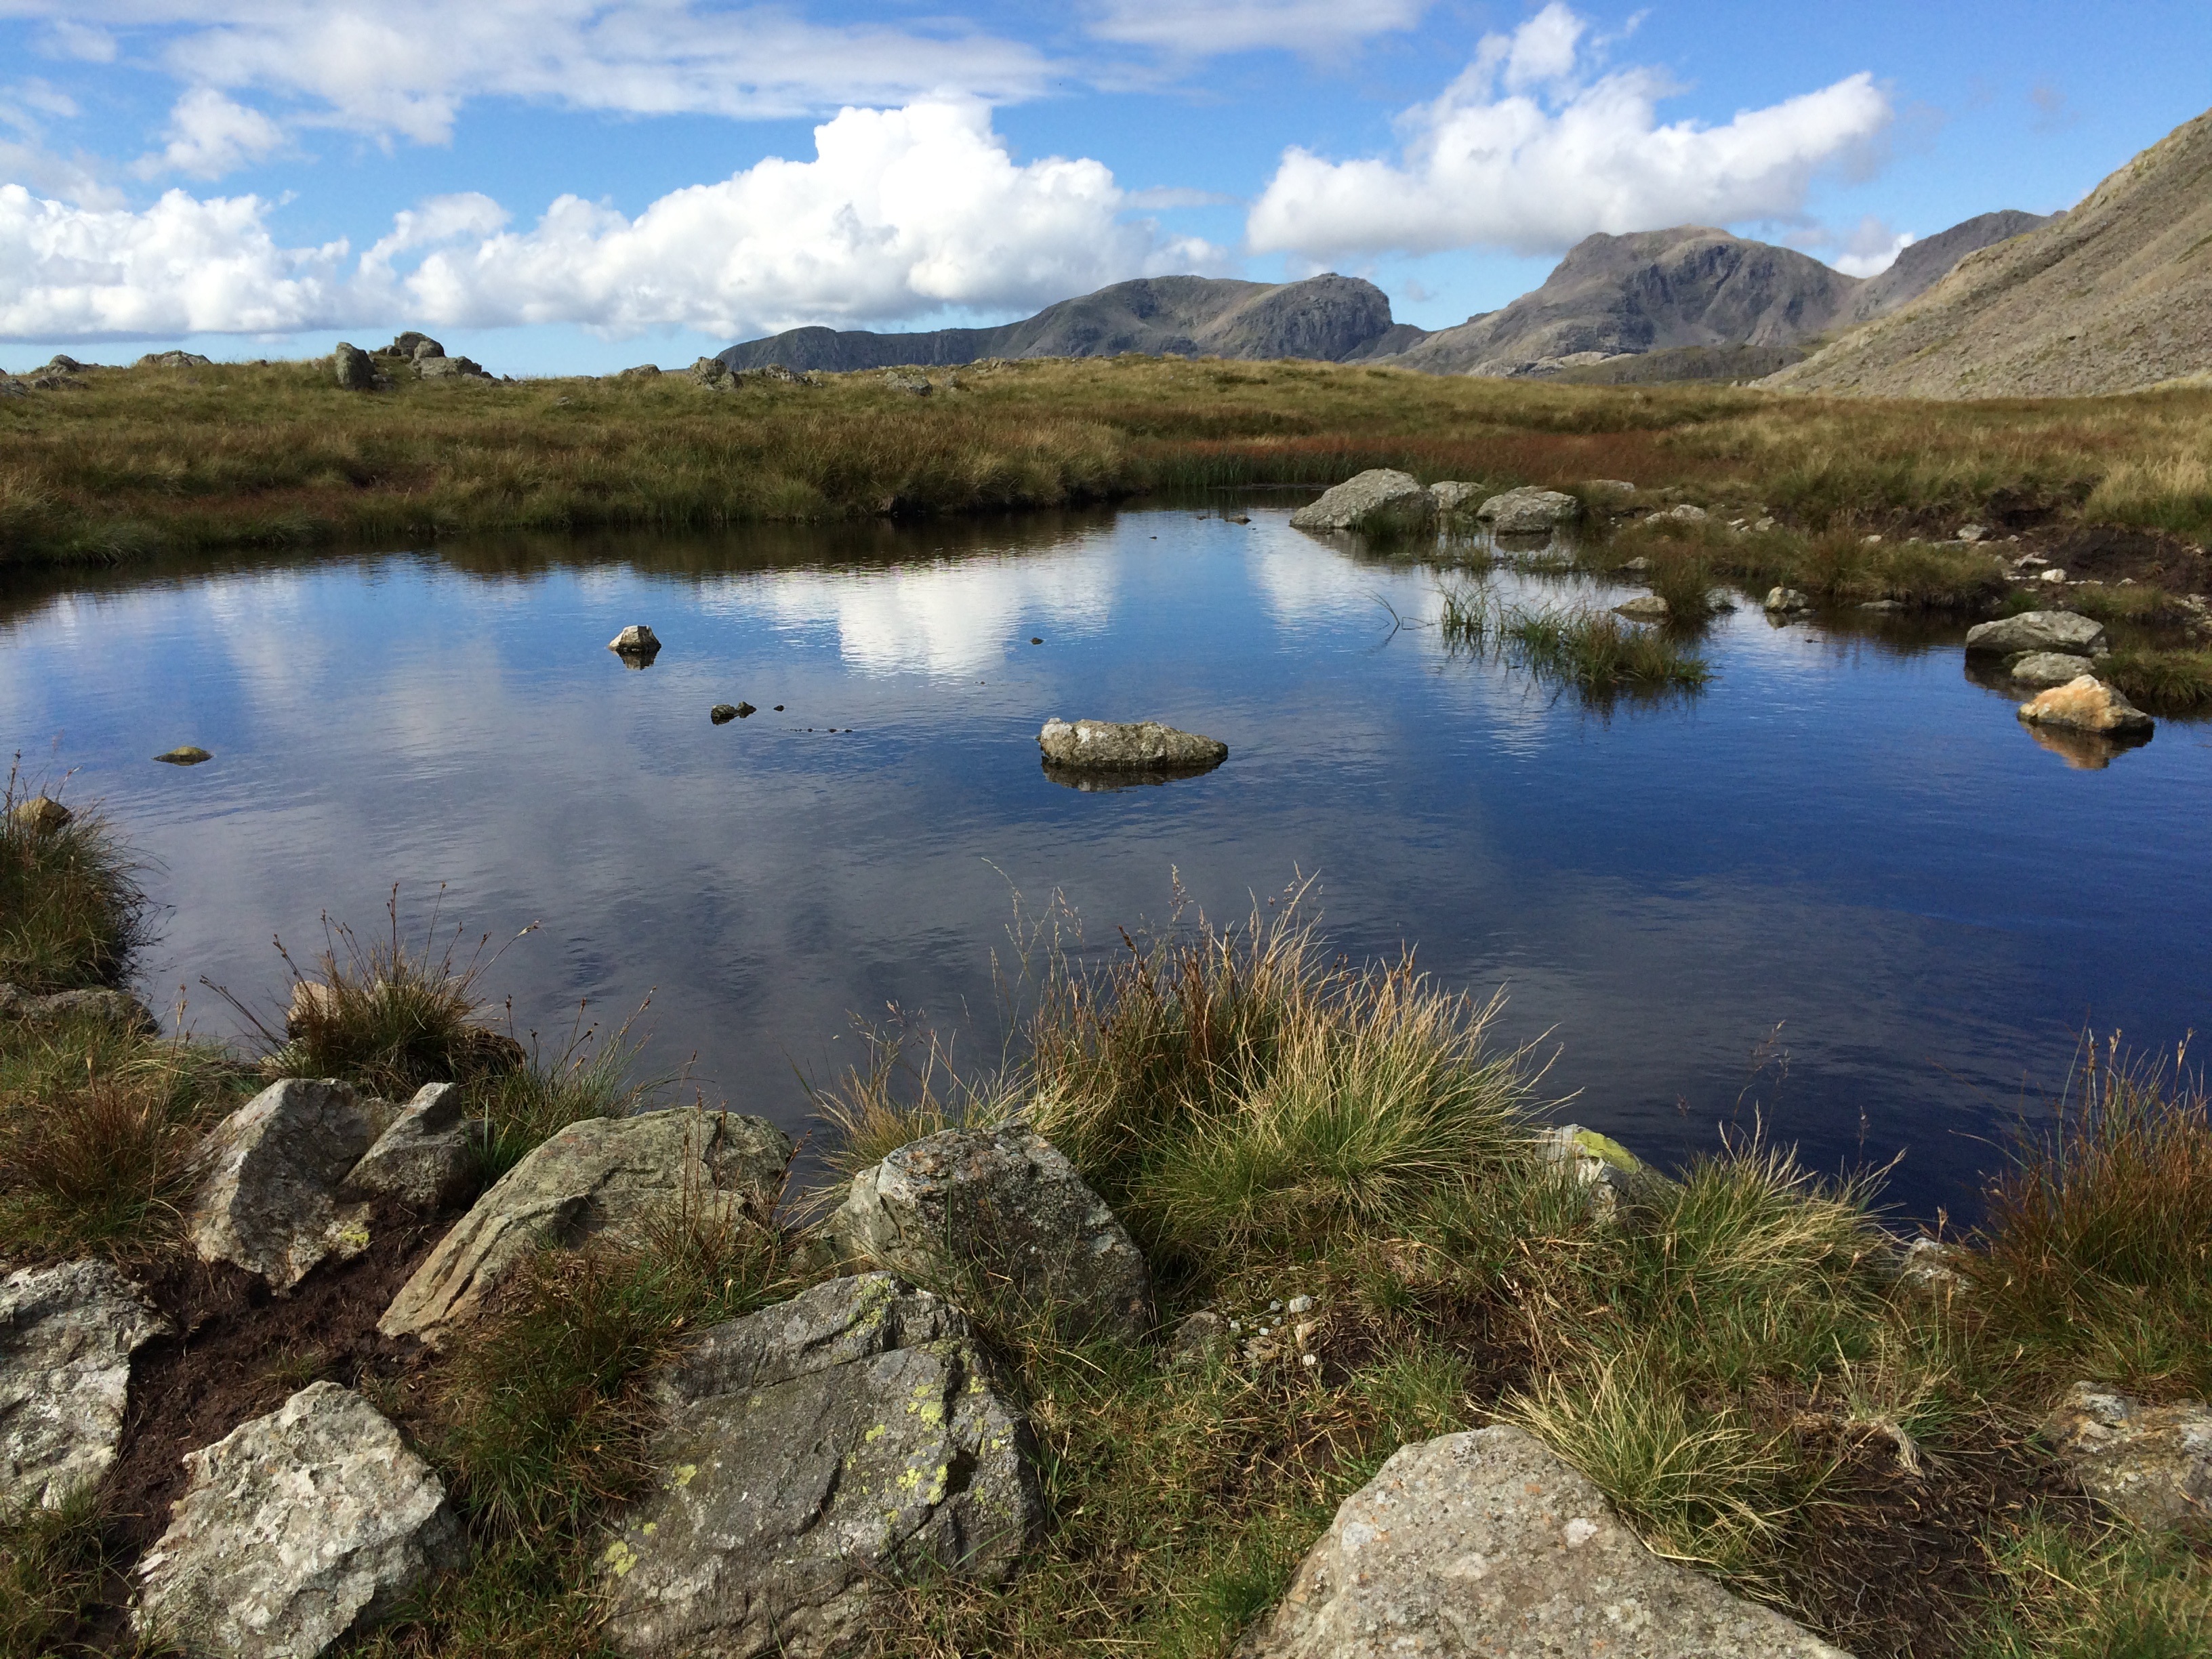
landscape, water, grass, outdoor, wilderness, mountain, hill, lake, mountain range, pond, reflection, reservoir, highland, body of water, rocks, stones, mountains, wetland, bog, plateau, fell, loch, ecosystem, tarn